Sky position (RA, Dec in degrees): 151.453, 23.556
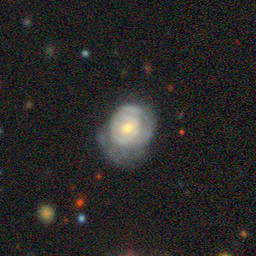
Galaxy morphology: Unbarred Tight Spiral Galaxies